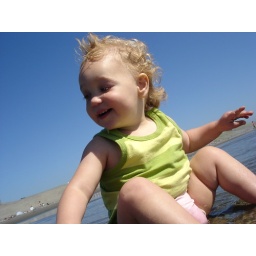
sitting in the sand